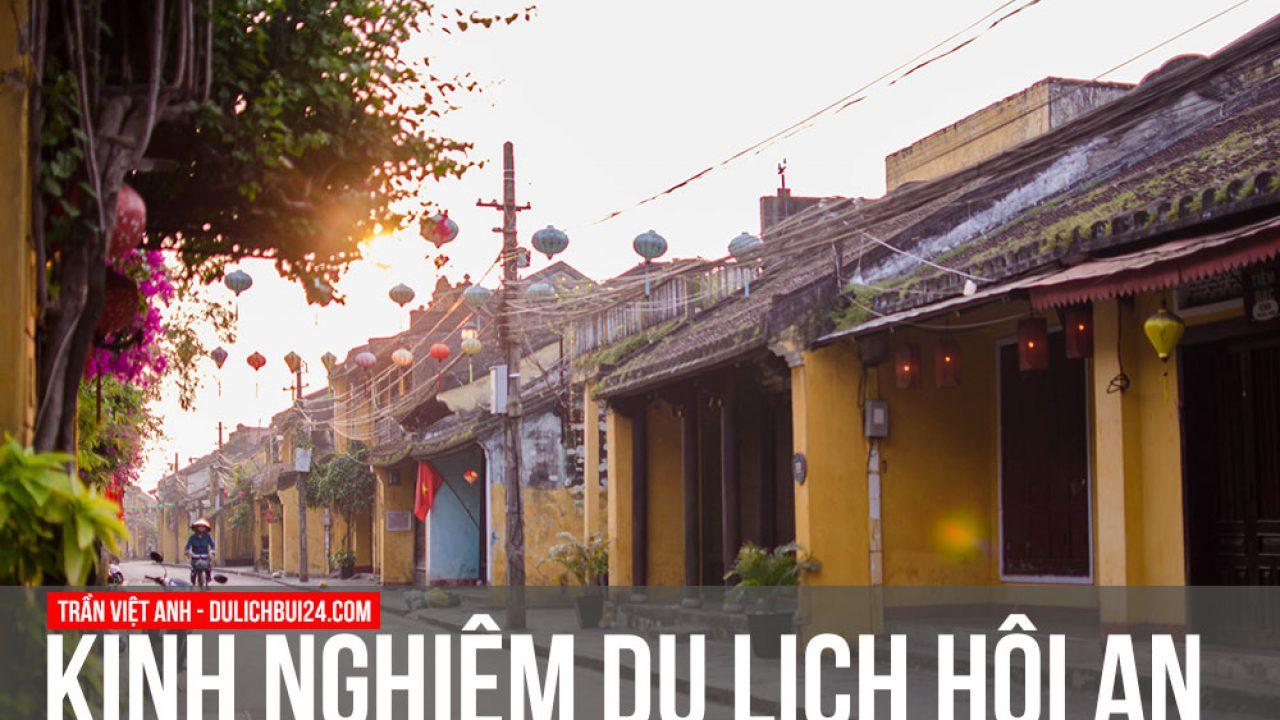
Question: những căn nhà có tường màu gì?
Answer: những căn nhà có tường màu vàng